Pulaski Day Parade

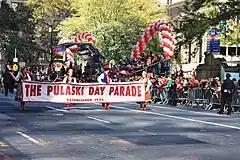
80th Pulaski Day Parade, October 1, 2017

The Pulaski Day Parade is a major annual celebration held on Fifth Avenue in New York City to honor Casimir Pulaski, a Polish hero of the American Revolutionary War. Held on the first Sunday of October, the parade has taken place annually since 1937—except for cancellations during World War II (1942) and the COVID-19 pandemic (2020). It is considered one of the oldest ethnic parades in New York City.